Yiddish

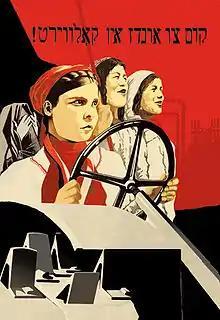
NEP-era Soviet Yiddish poster "Come to us at the Kolkhoz!" ("")

In the Soviet Union during the era of the New Economic Policy (NEP) in the 1920s, Yiddish was promoted as the language of the Jewish proletariat. At the same time, Hebrew was considered a bourgeois and reactionary language and its use was generally discouraged. Yiddish was one of the recognized languages of the Byelorussian Soviet Socialist Republic. Until 1938, the Emblem of the Byelorussian Soviet Socialist Republic included the motto "Workers of the world, unite!" in Yiddish. Yiddish was also an official language in several agricultural districts of the Galician Soviet Socialist Republic.